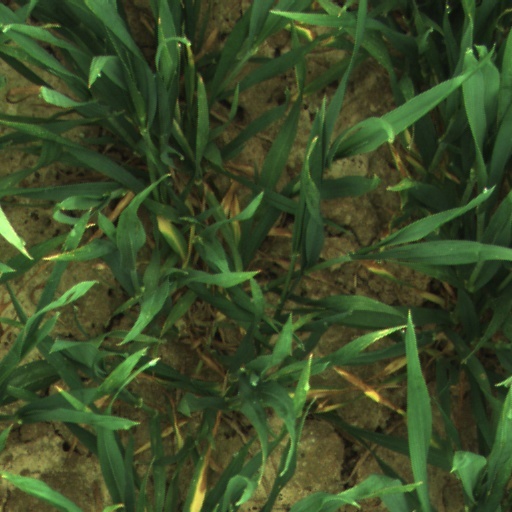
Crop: wheat